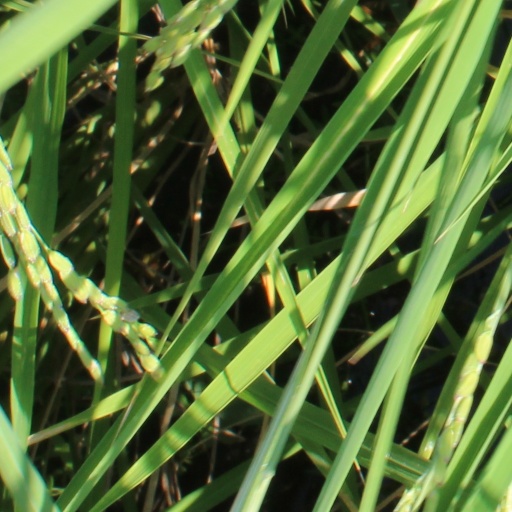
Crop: rice